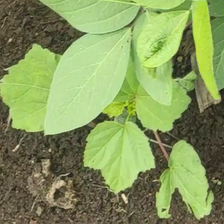
Weed species: Little_Mallow(Malva parviflora)